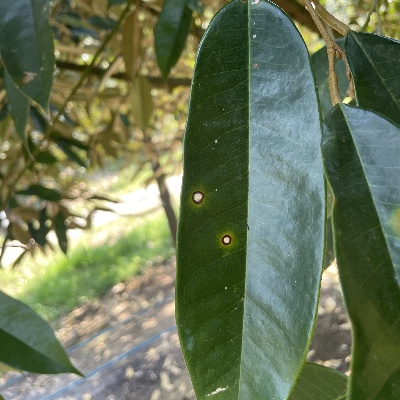
Label: Leaf_Phomopsis